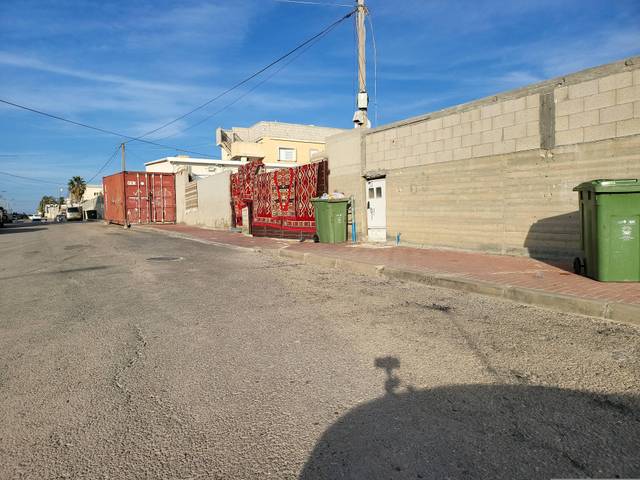
Region: Israel
Coordinates: 31.384, 34.759